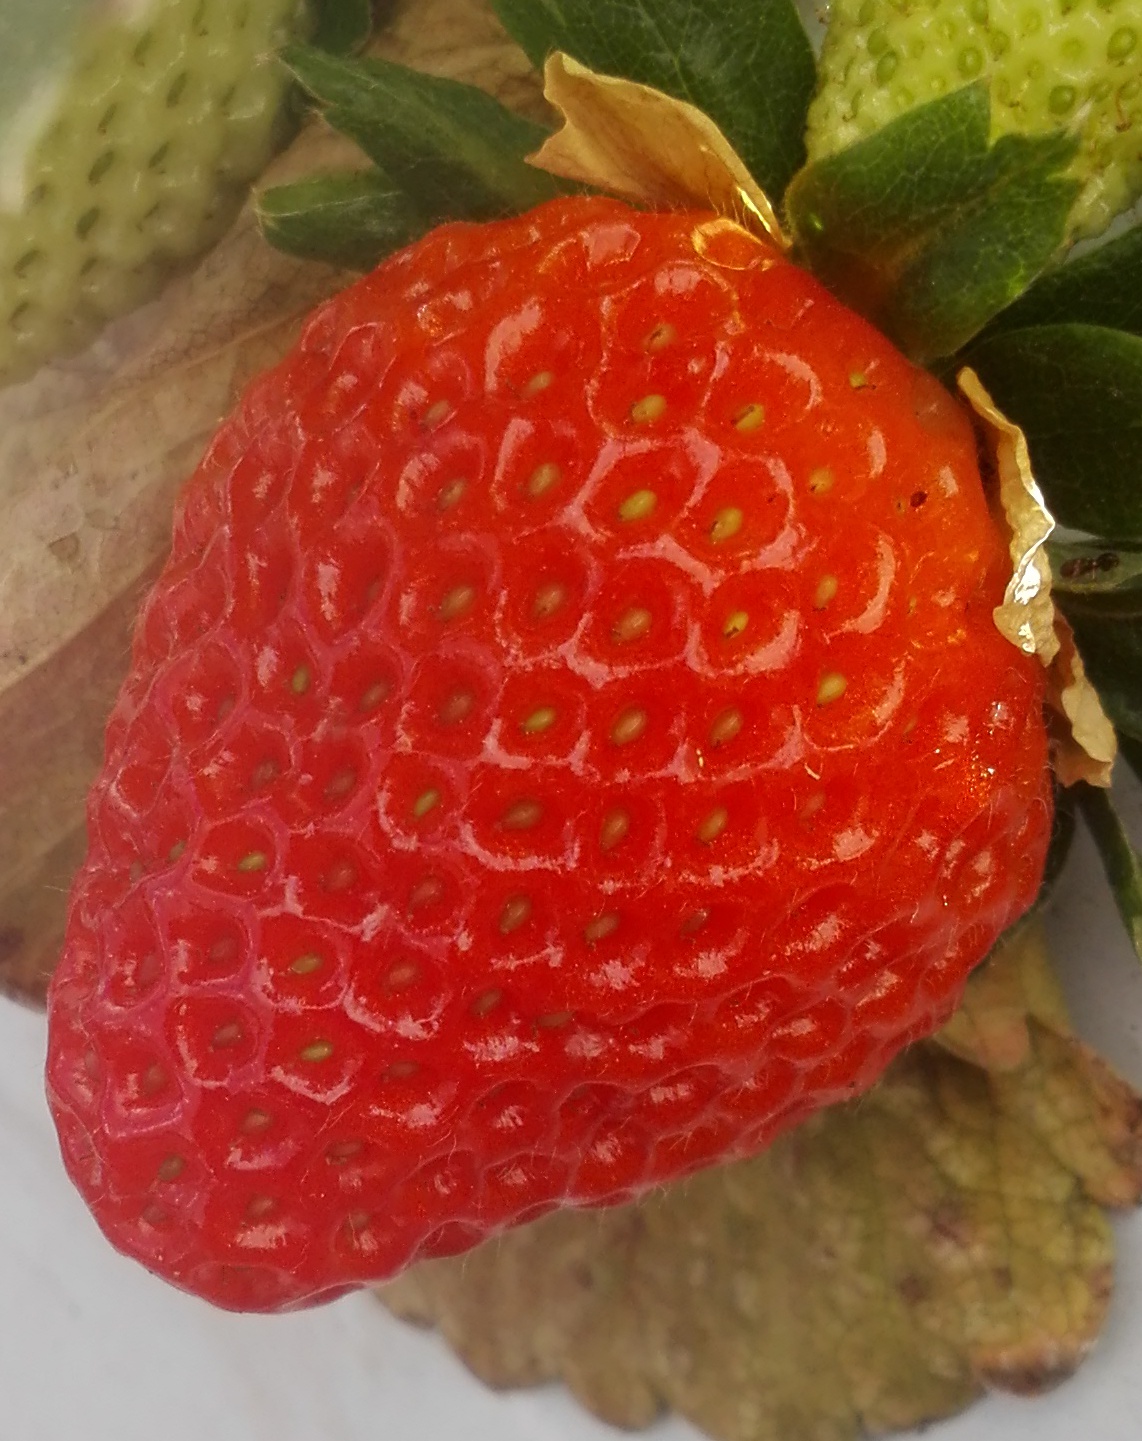
Label: Strawberry